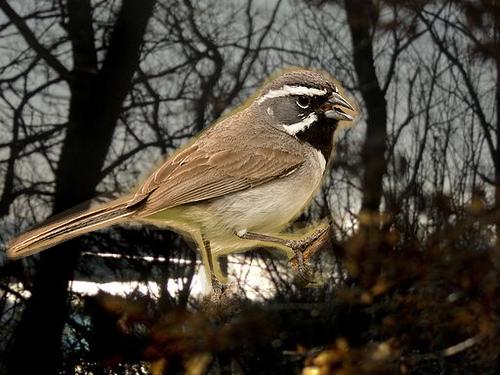
Bird species: Black_throated_Sparrow
Bird type: landbird
Background: land